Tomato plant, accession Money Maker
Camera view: tilt-top (135 deg); turntable rotation: 60 degrees
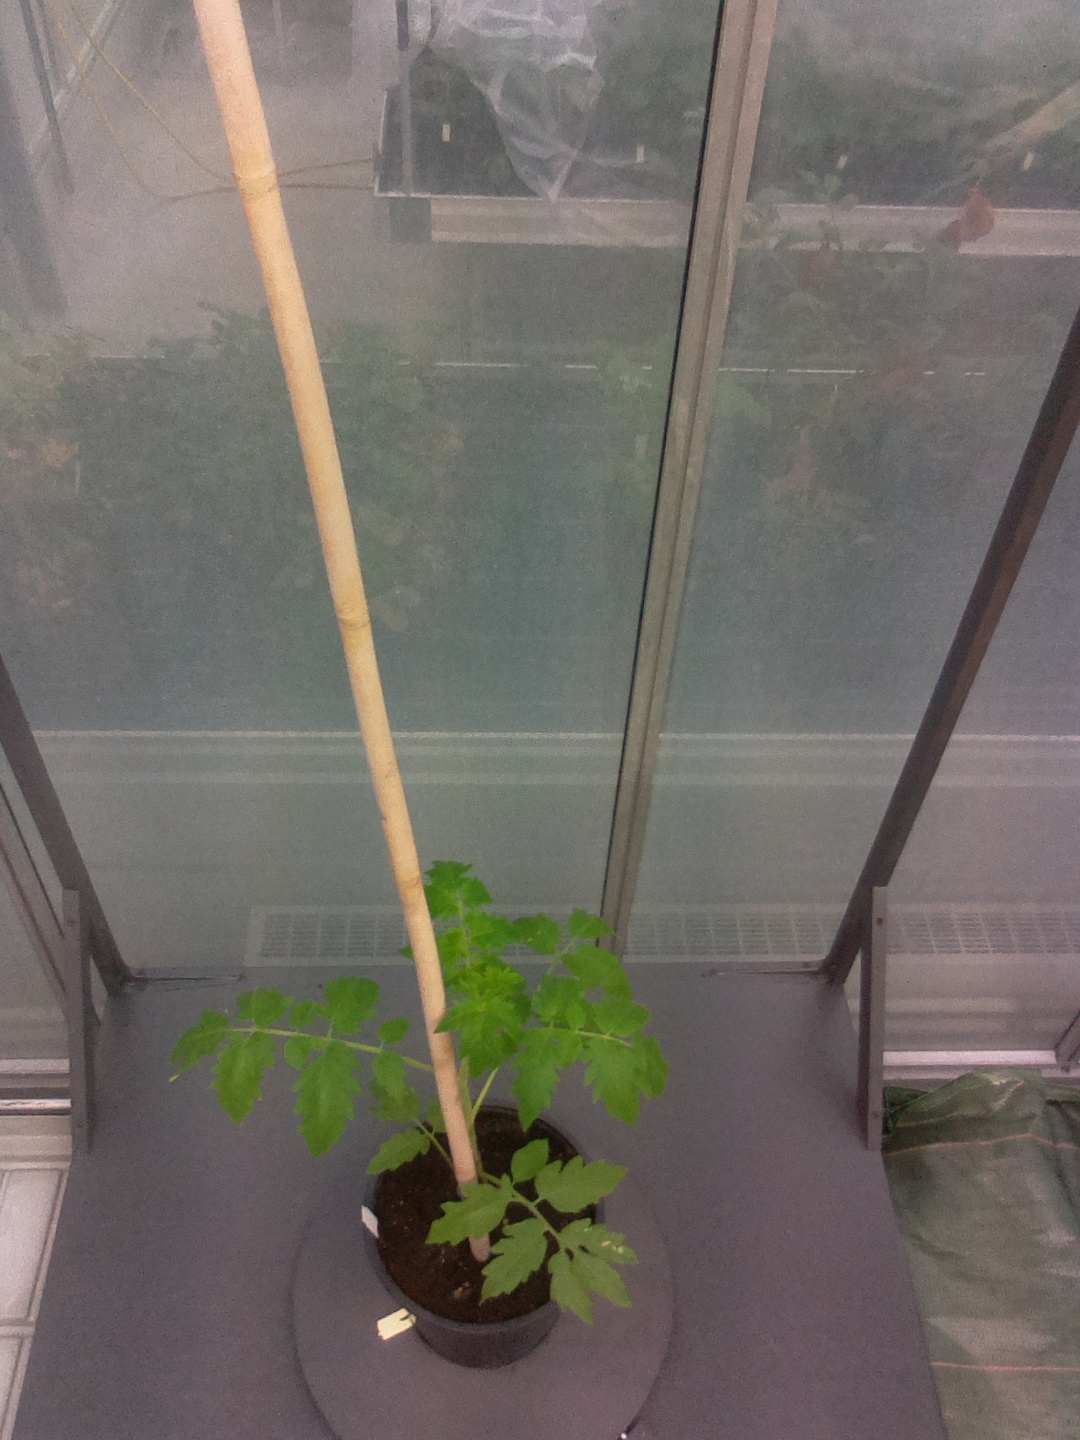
BBCH growth stage 13: 6 of true leaves visible